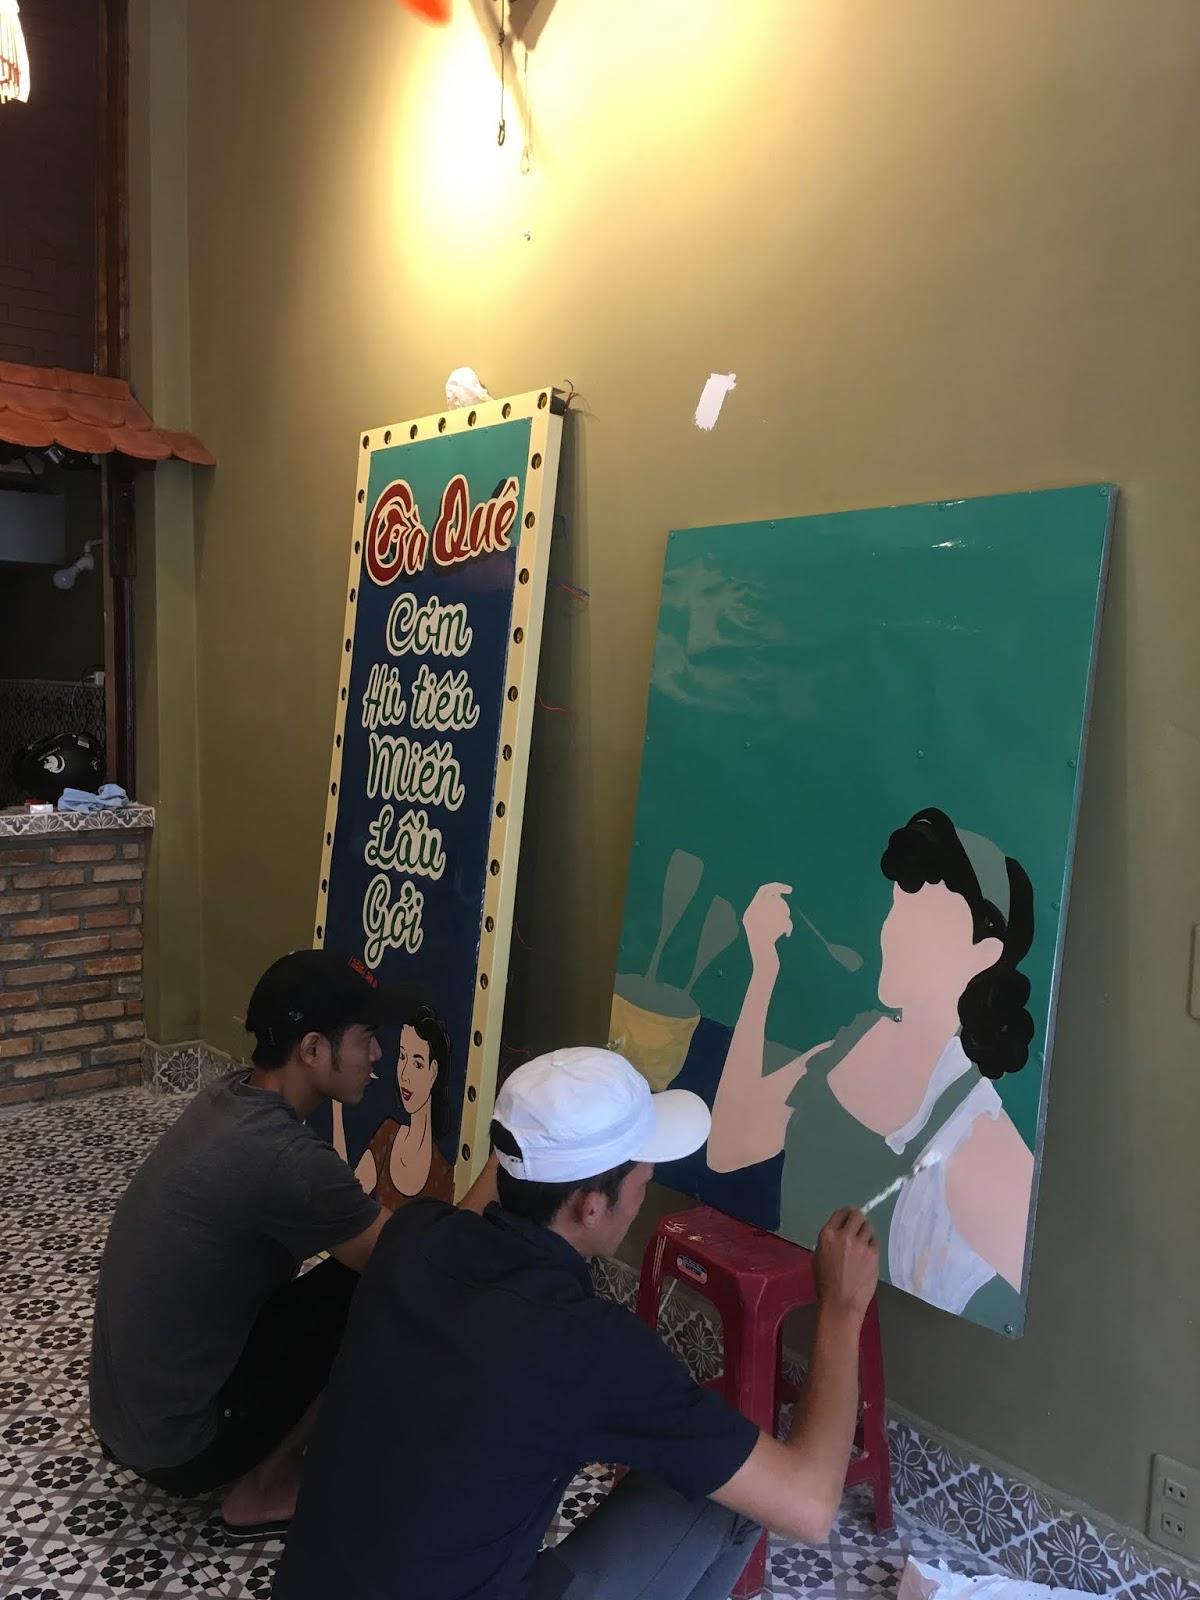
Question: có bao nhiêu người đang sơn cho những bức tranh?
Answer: hai người